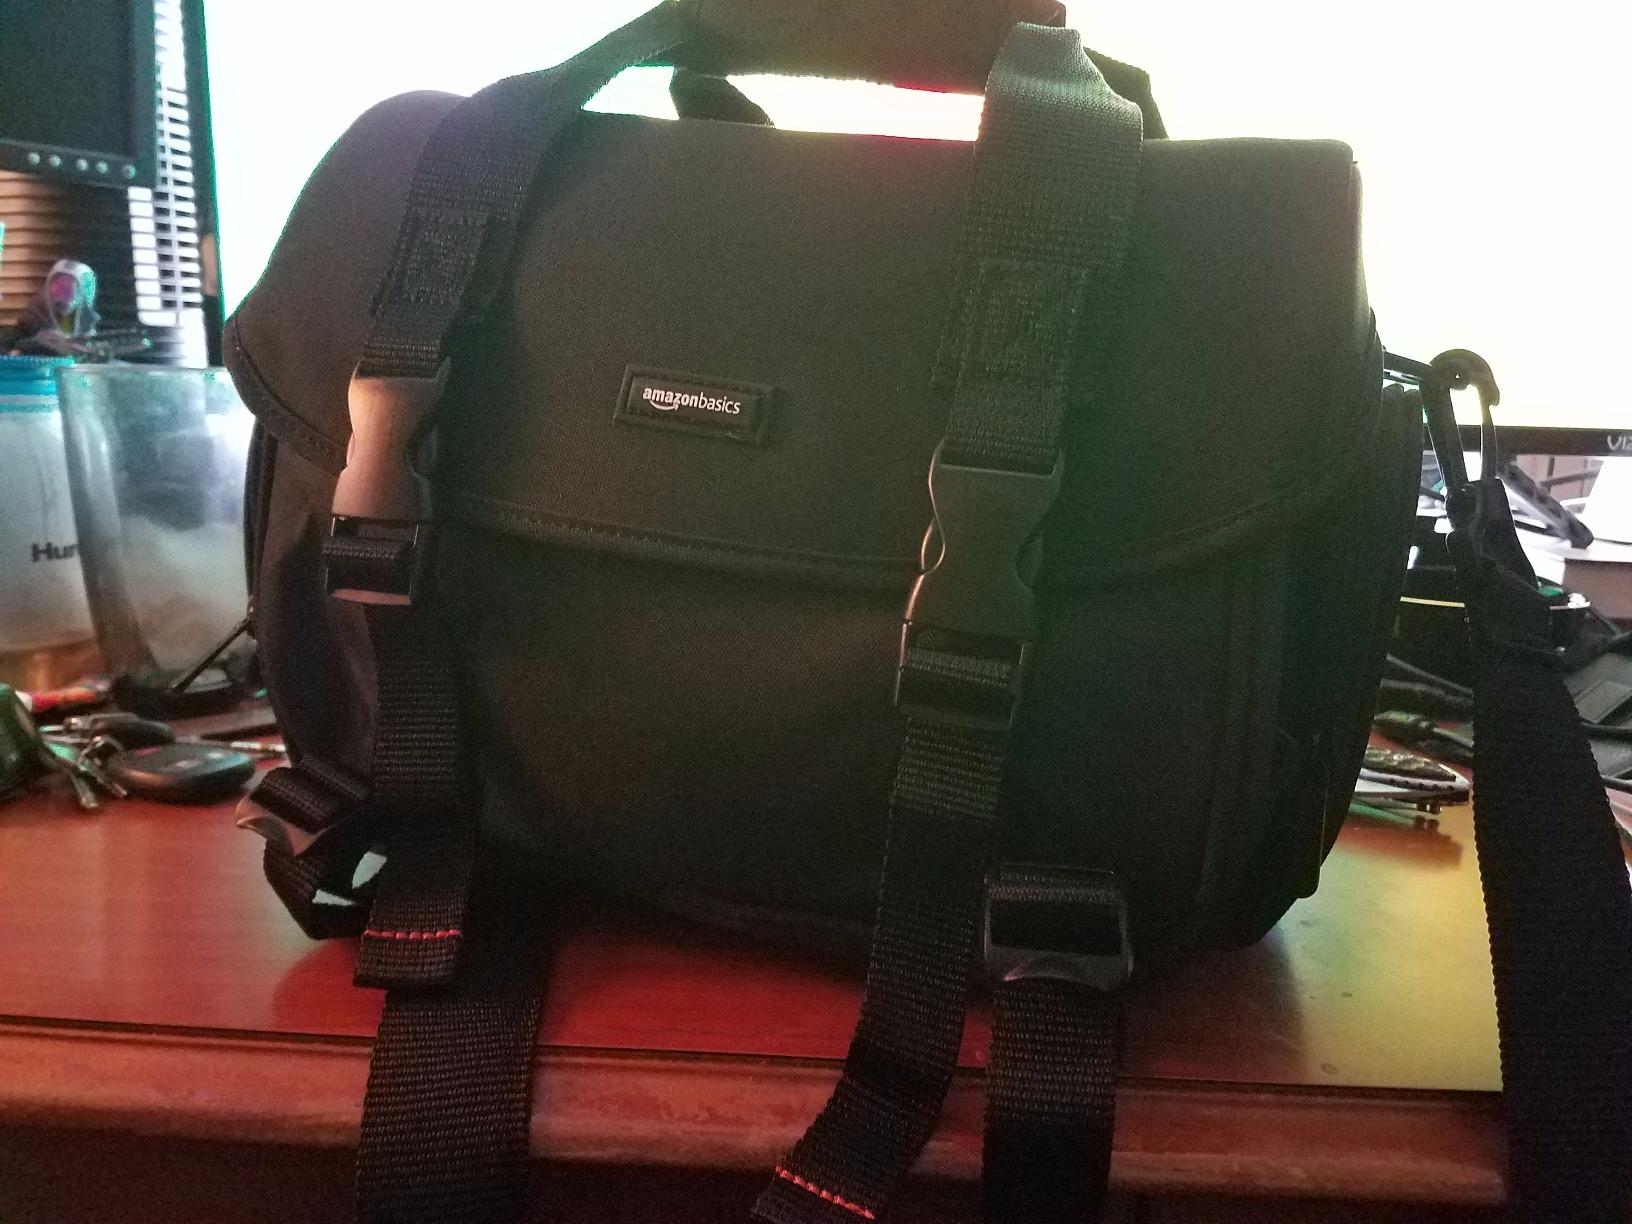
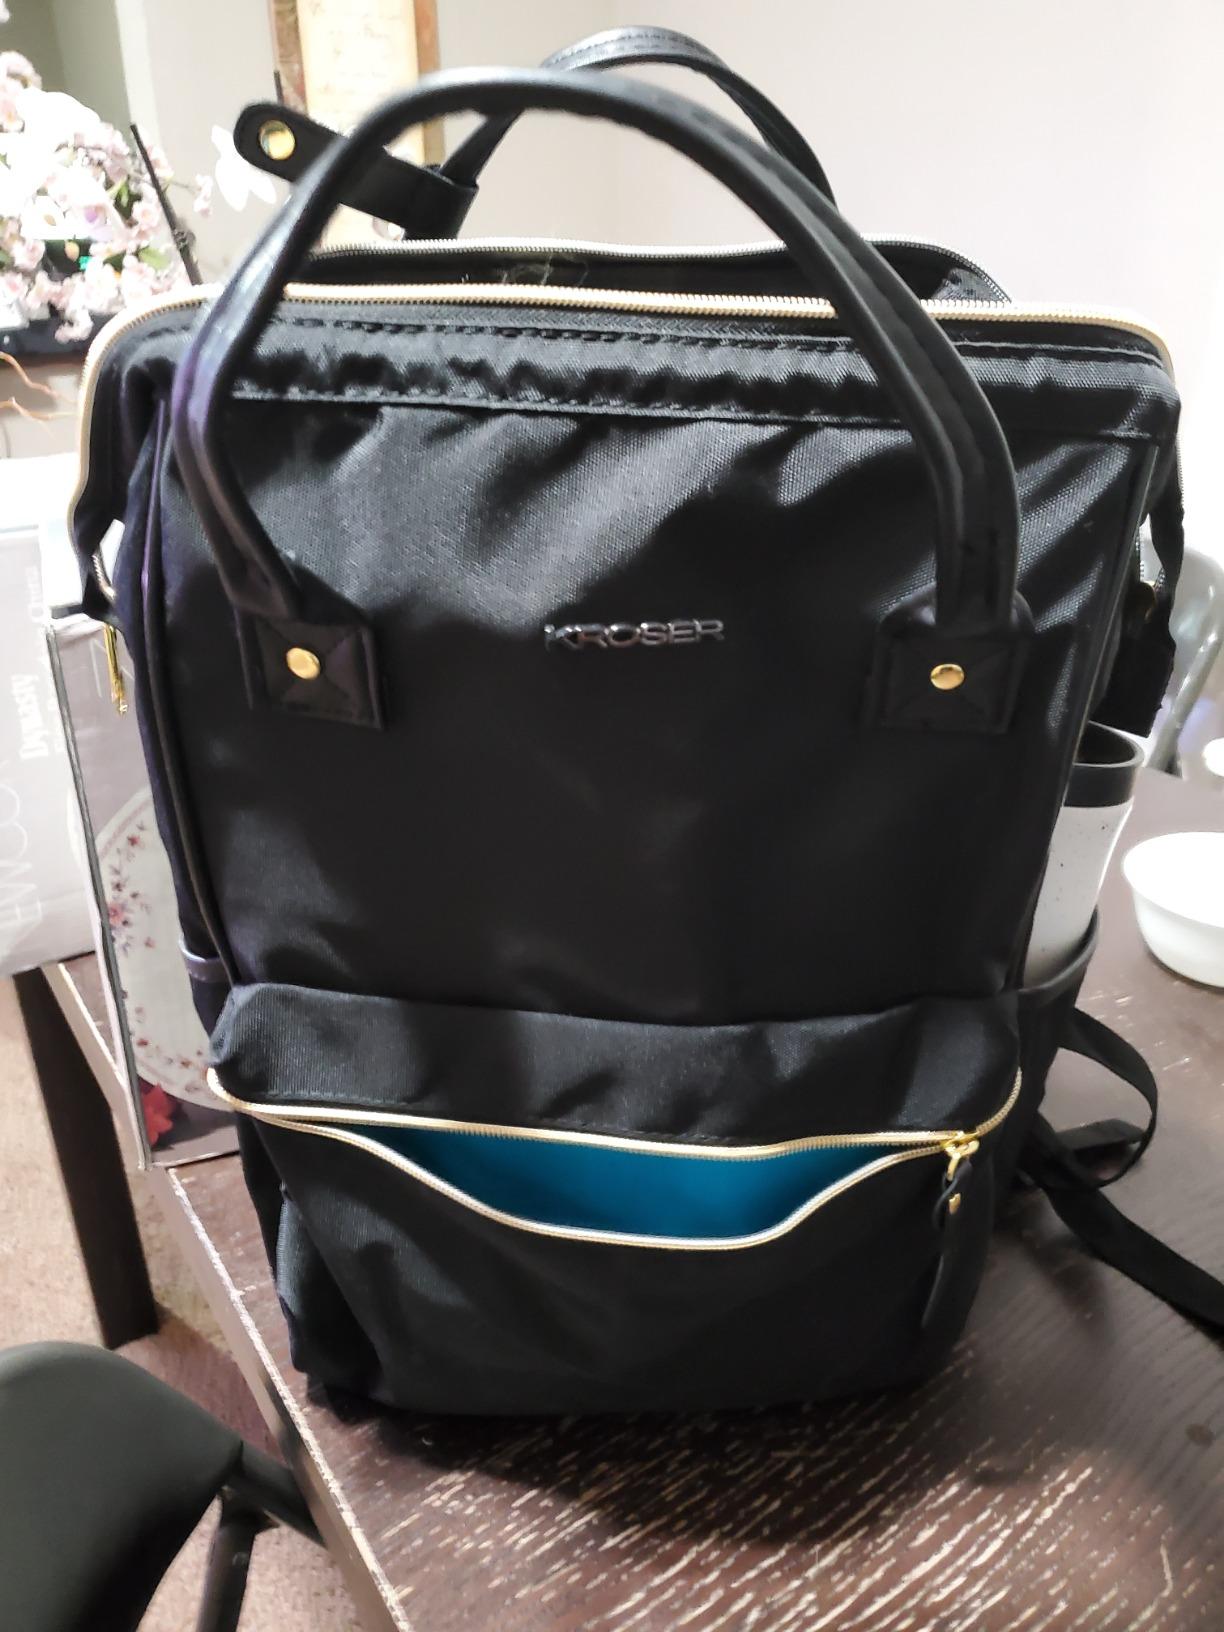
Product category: bag
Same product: no